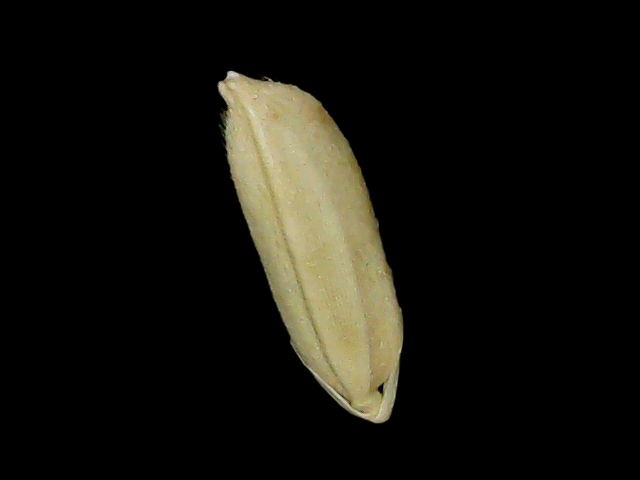
Rice variety: Br23